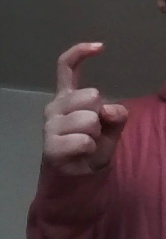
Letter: ra